Maurice W. Goding

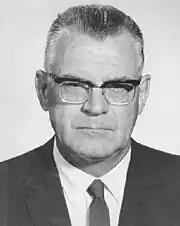
1960s portrait photograph

Maurice Wilfred Goding (September 21, 1911 – September 14, 1998) was an American lawyer and government official. He served as High Commissioner for the Trust Territory of the Pacific Islands from May 1, 1961, to May 27, 1966.